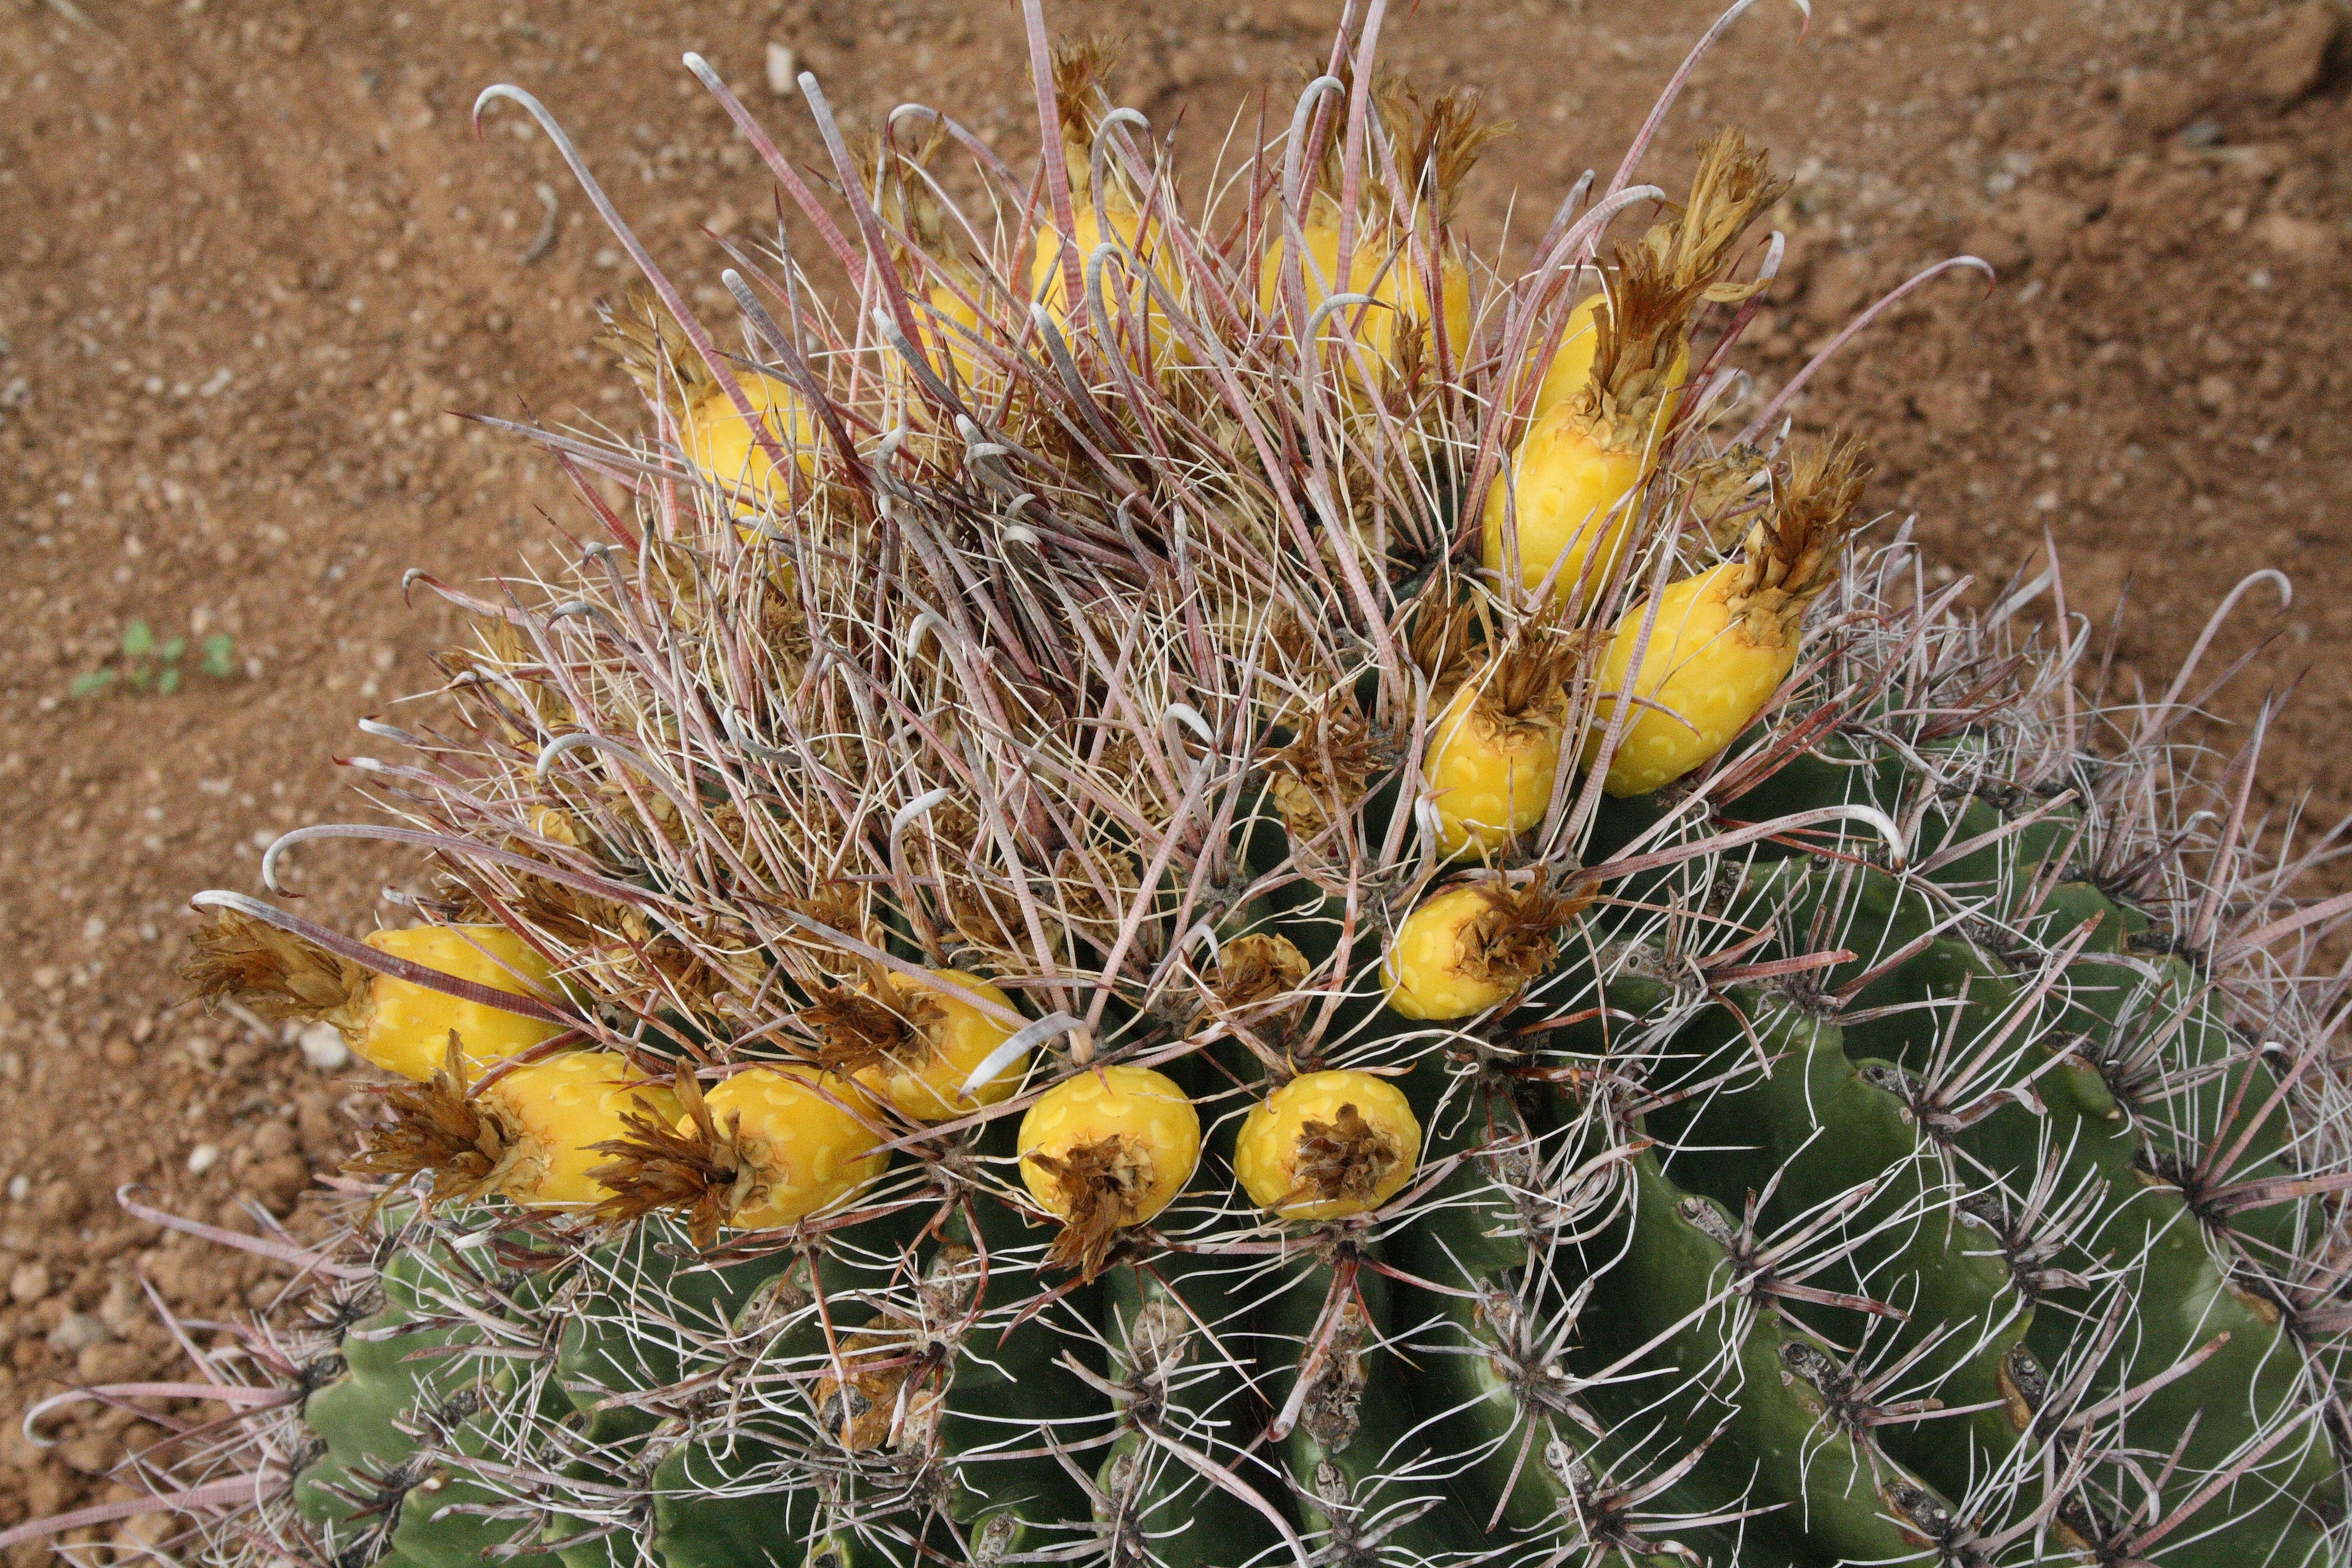
cactus, plant, flower, produce, botany, flora, fauna, wildflower, arizona, florence, macro photography, flowering plant, prickly pear, desert gardens rv park, grass family, land plant, thorns spines and prickles